Wilfredo Tovar

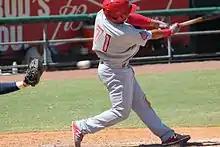
Tovar with the Memphis Redbirds in April 2017

Tovar was assigned to Double-A Binghamton to begin the year. On September 23, Tovar was recalled from the Binghamton, and appeared in 2 games with 3 at-bats in a short period. Tovar spent the majority of the year in 2014 with the Binghamton Mets and the St. Lucie Mets. With Binghamton he batted .282 in 78 games in 255 at-bats with 72 hits, 29 RBIs, 31 runs scored, 21 walks, 8 stolen bases and 22 strikeouts. With St. Lucie he batted .353 in 5 games in 17 at-bats with 6 hits, 4 RBIs, 2 runs scored, 4 walks, 2 stolen bases and 1 strikeout.